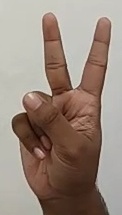
ASL sign: 2